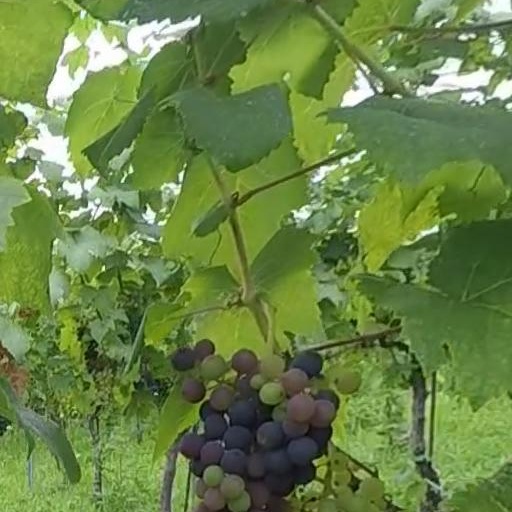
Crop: grape